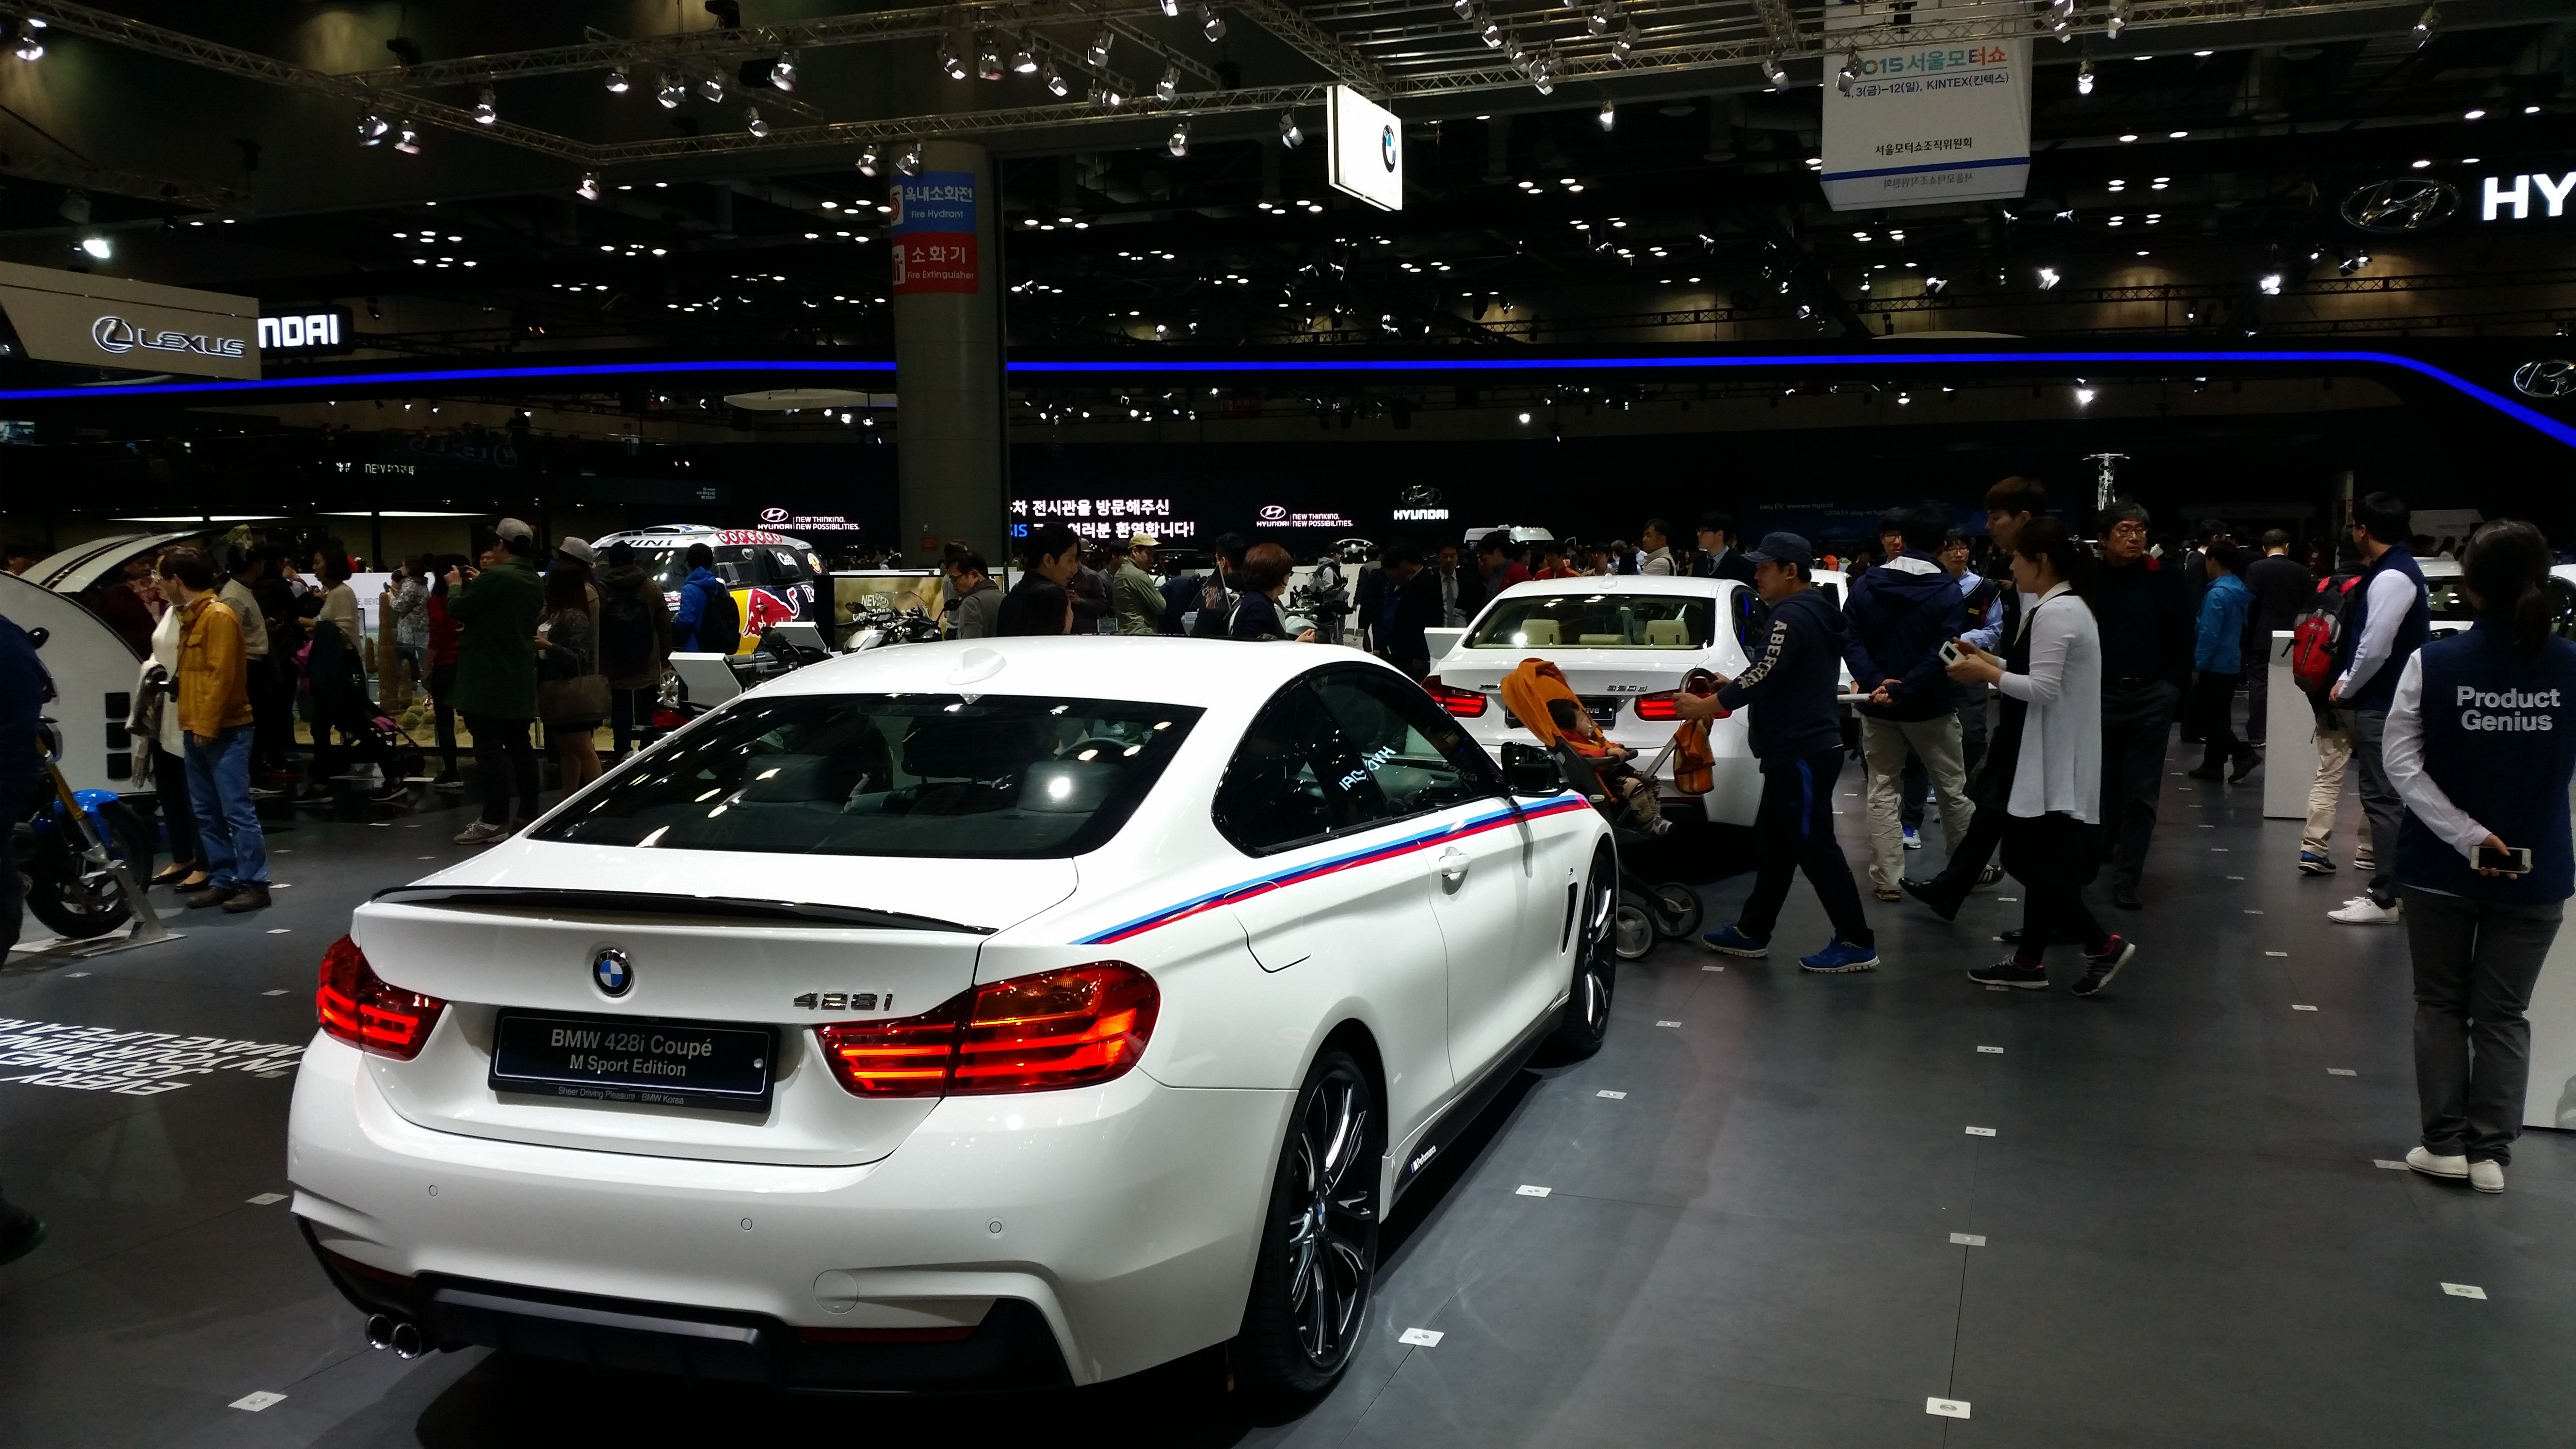
car, vehicle, sports car, 2015, sedan, bmw, exhibition, auto show, land vehicle, automobile make, automotive design, luxury vehicle, executive car, sports sedan, mid size car, seoul motor show